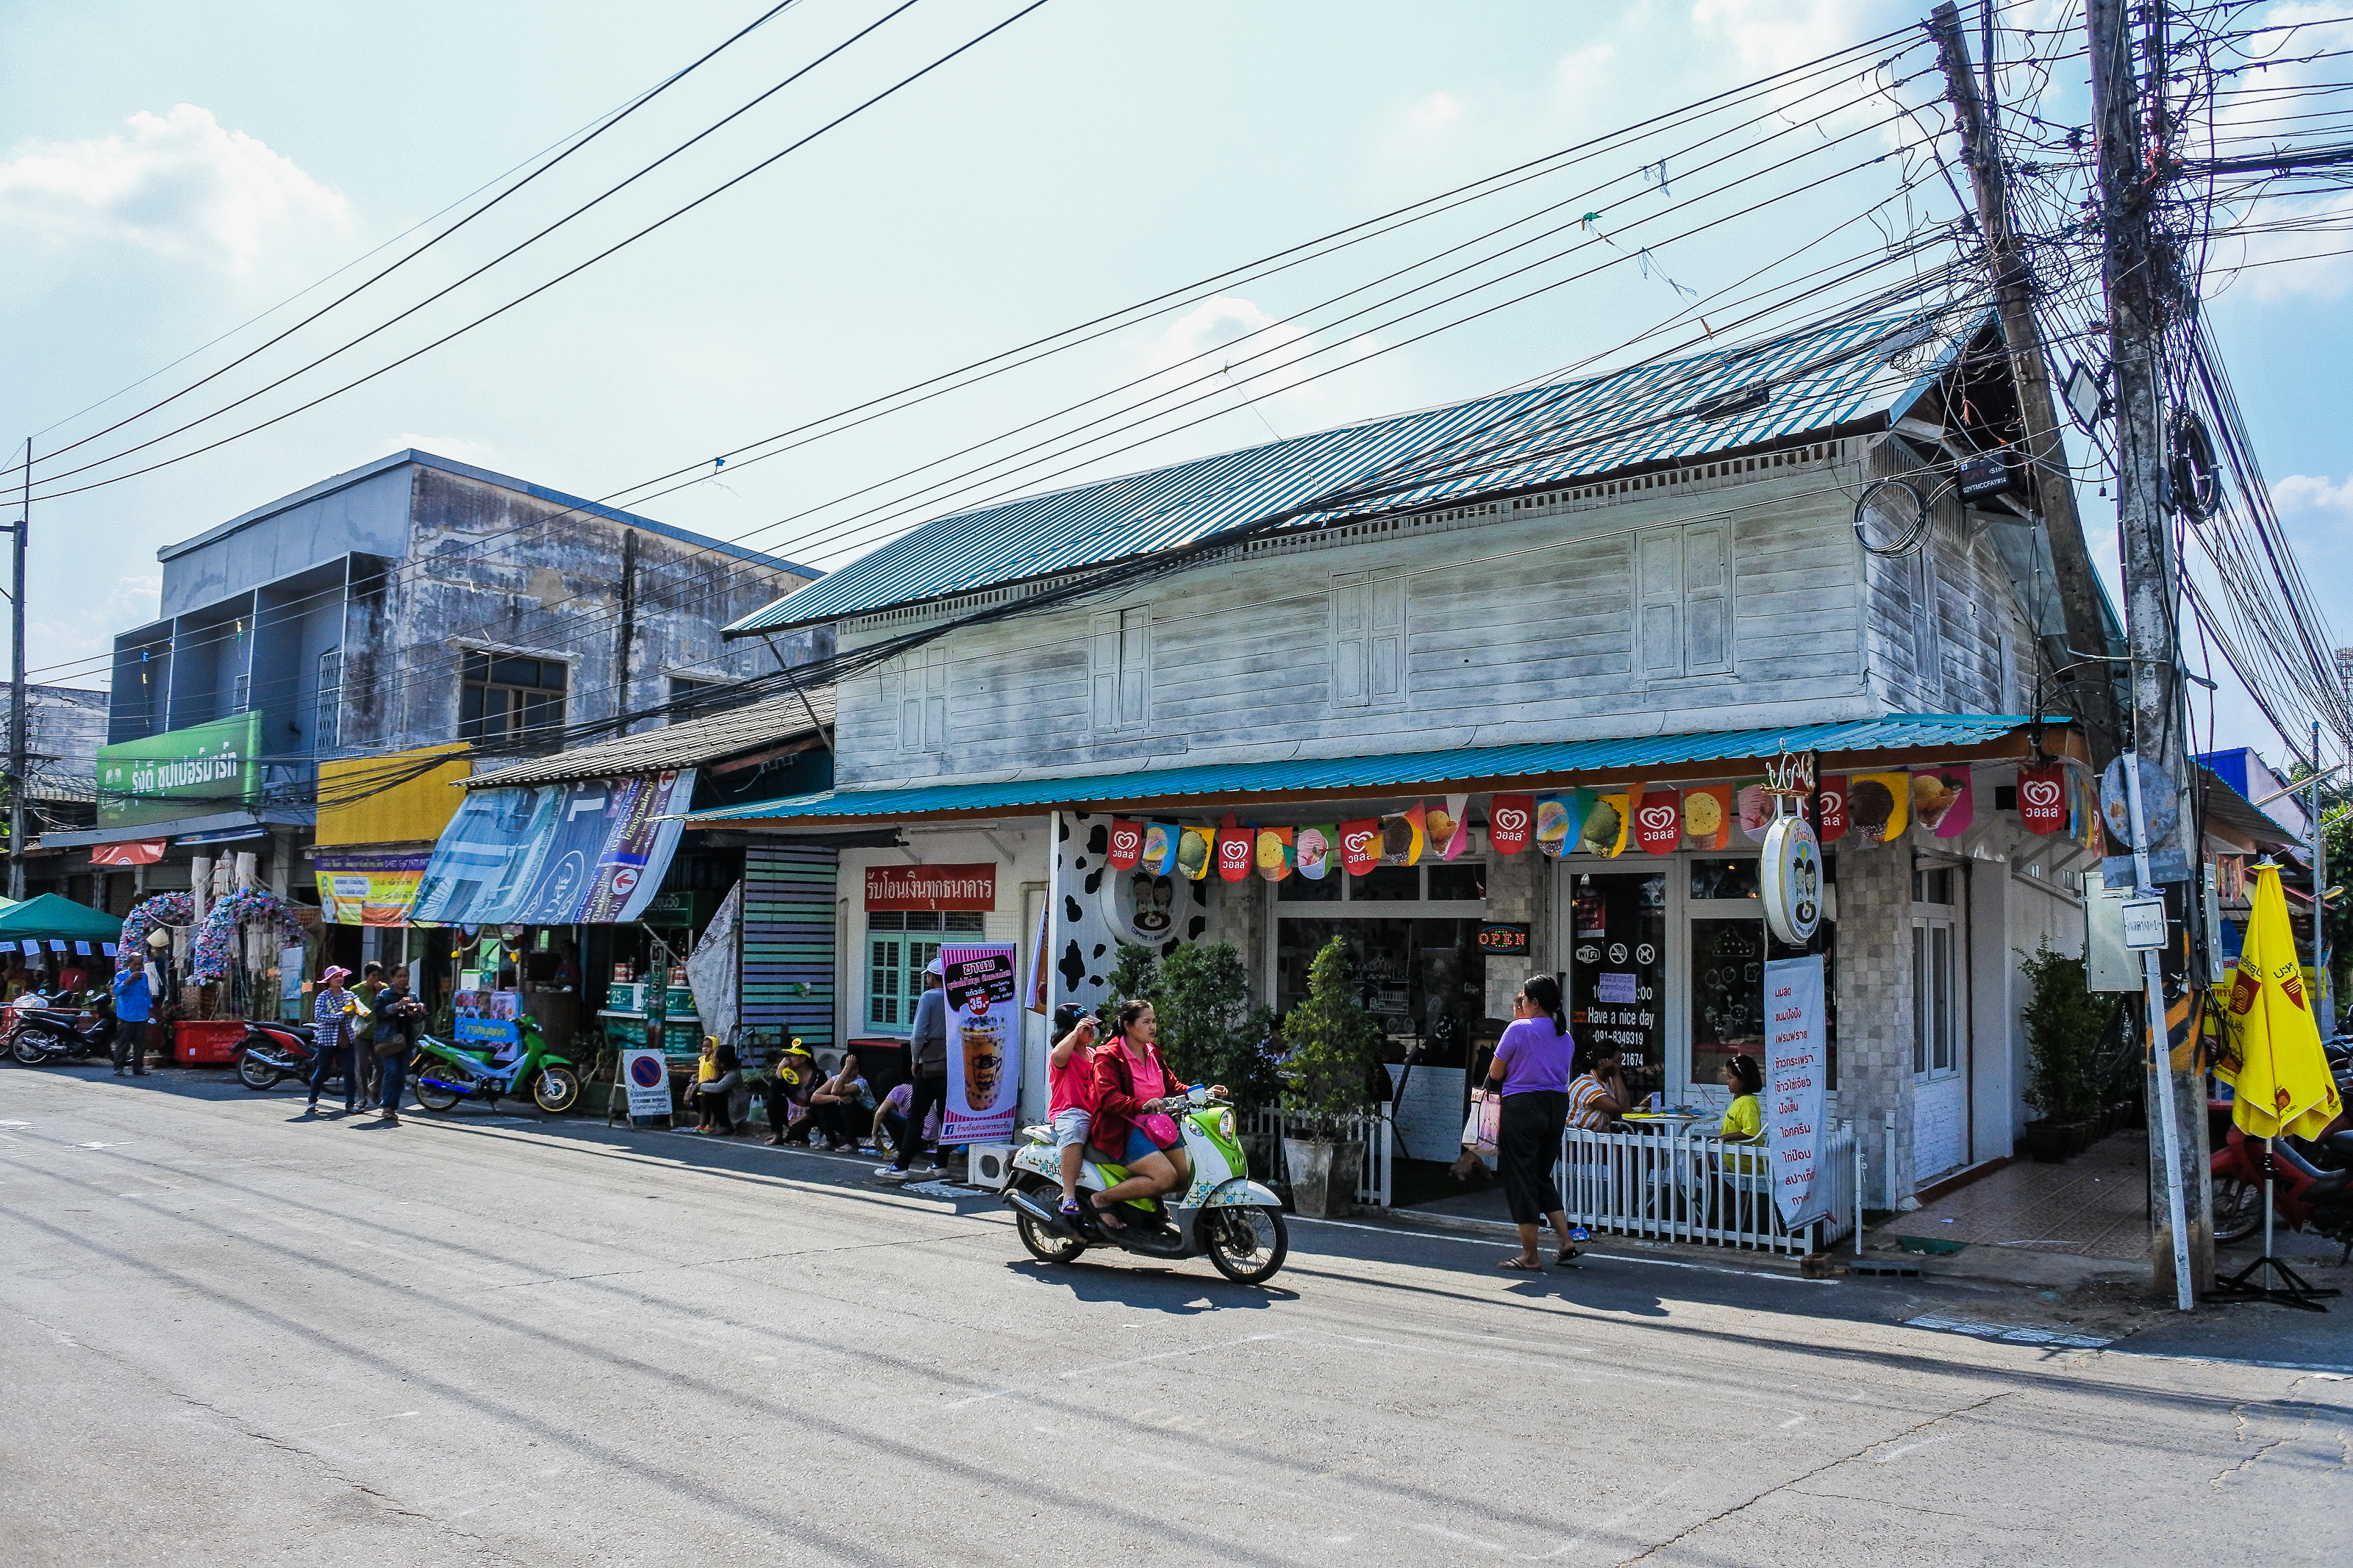
decorate, adoration, garland, sacrifice, beautify, believe, parade, buddhism, rice, adorn, strange, religion, marchers, amazing, garlands, handmade, town, transport, building, street, neighbourhood, architecture, city, house, road, market, vehicle, pedestrian, residential area, tourism